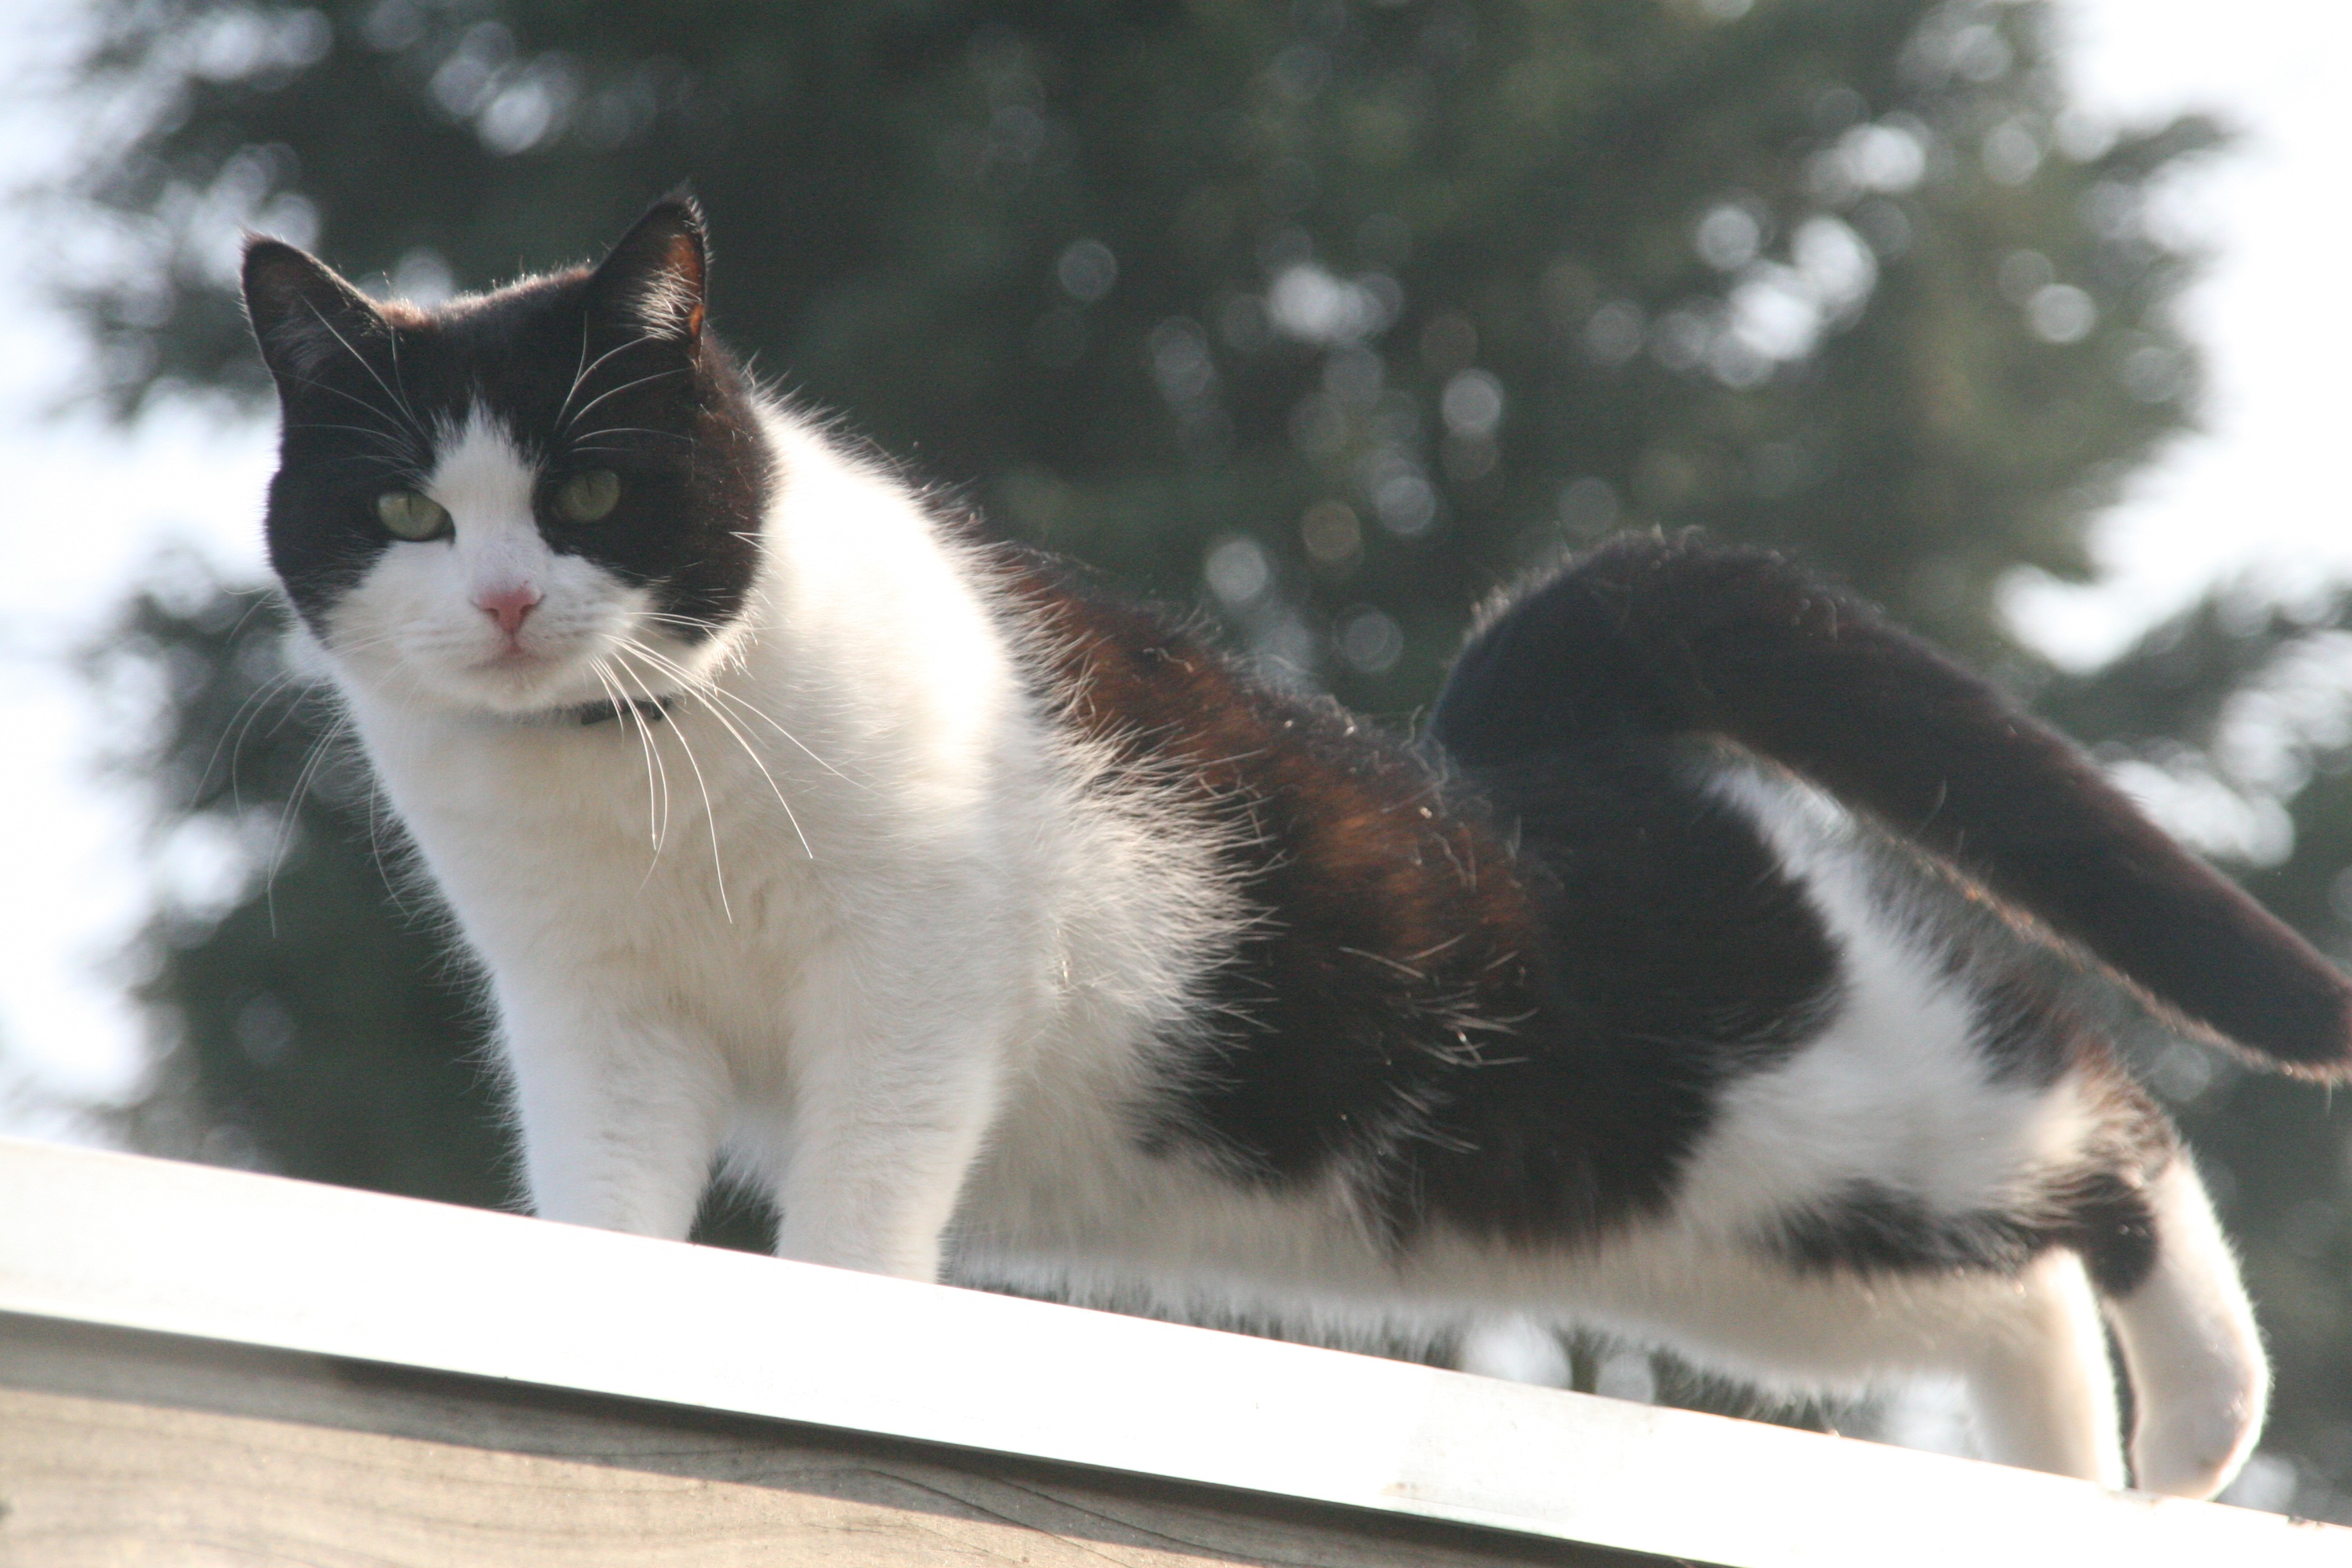
animal, pet, kitten, cat, mammal, snowshoe, cats, whiskers, animals, vertebrate, european shorthair, small to medium sized cats, cat like mammal, domestic short haired cat